Manora Point Lighthouse

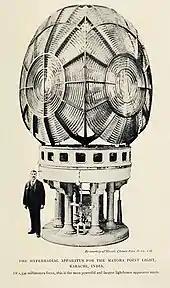
Lens apparatus for the Manora Point Light produced by Chance Brothers and Company

In 1887 designs were proposed for a new lighthouse tower by the Port Engineer's Office. This was part of a series of ongoing improvements to the harbour, as the port had taken on a new level of importance and witnessed a substantial increase in sea traffic, with a constant stream of ships transporting goods and troops to and from the sub-continent.